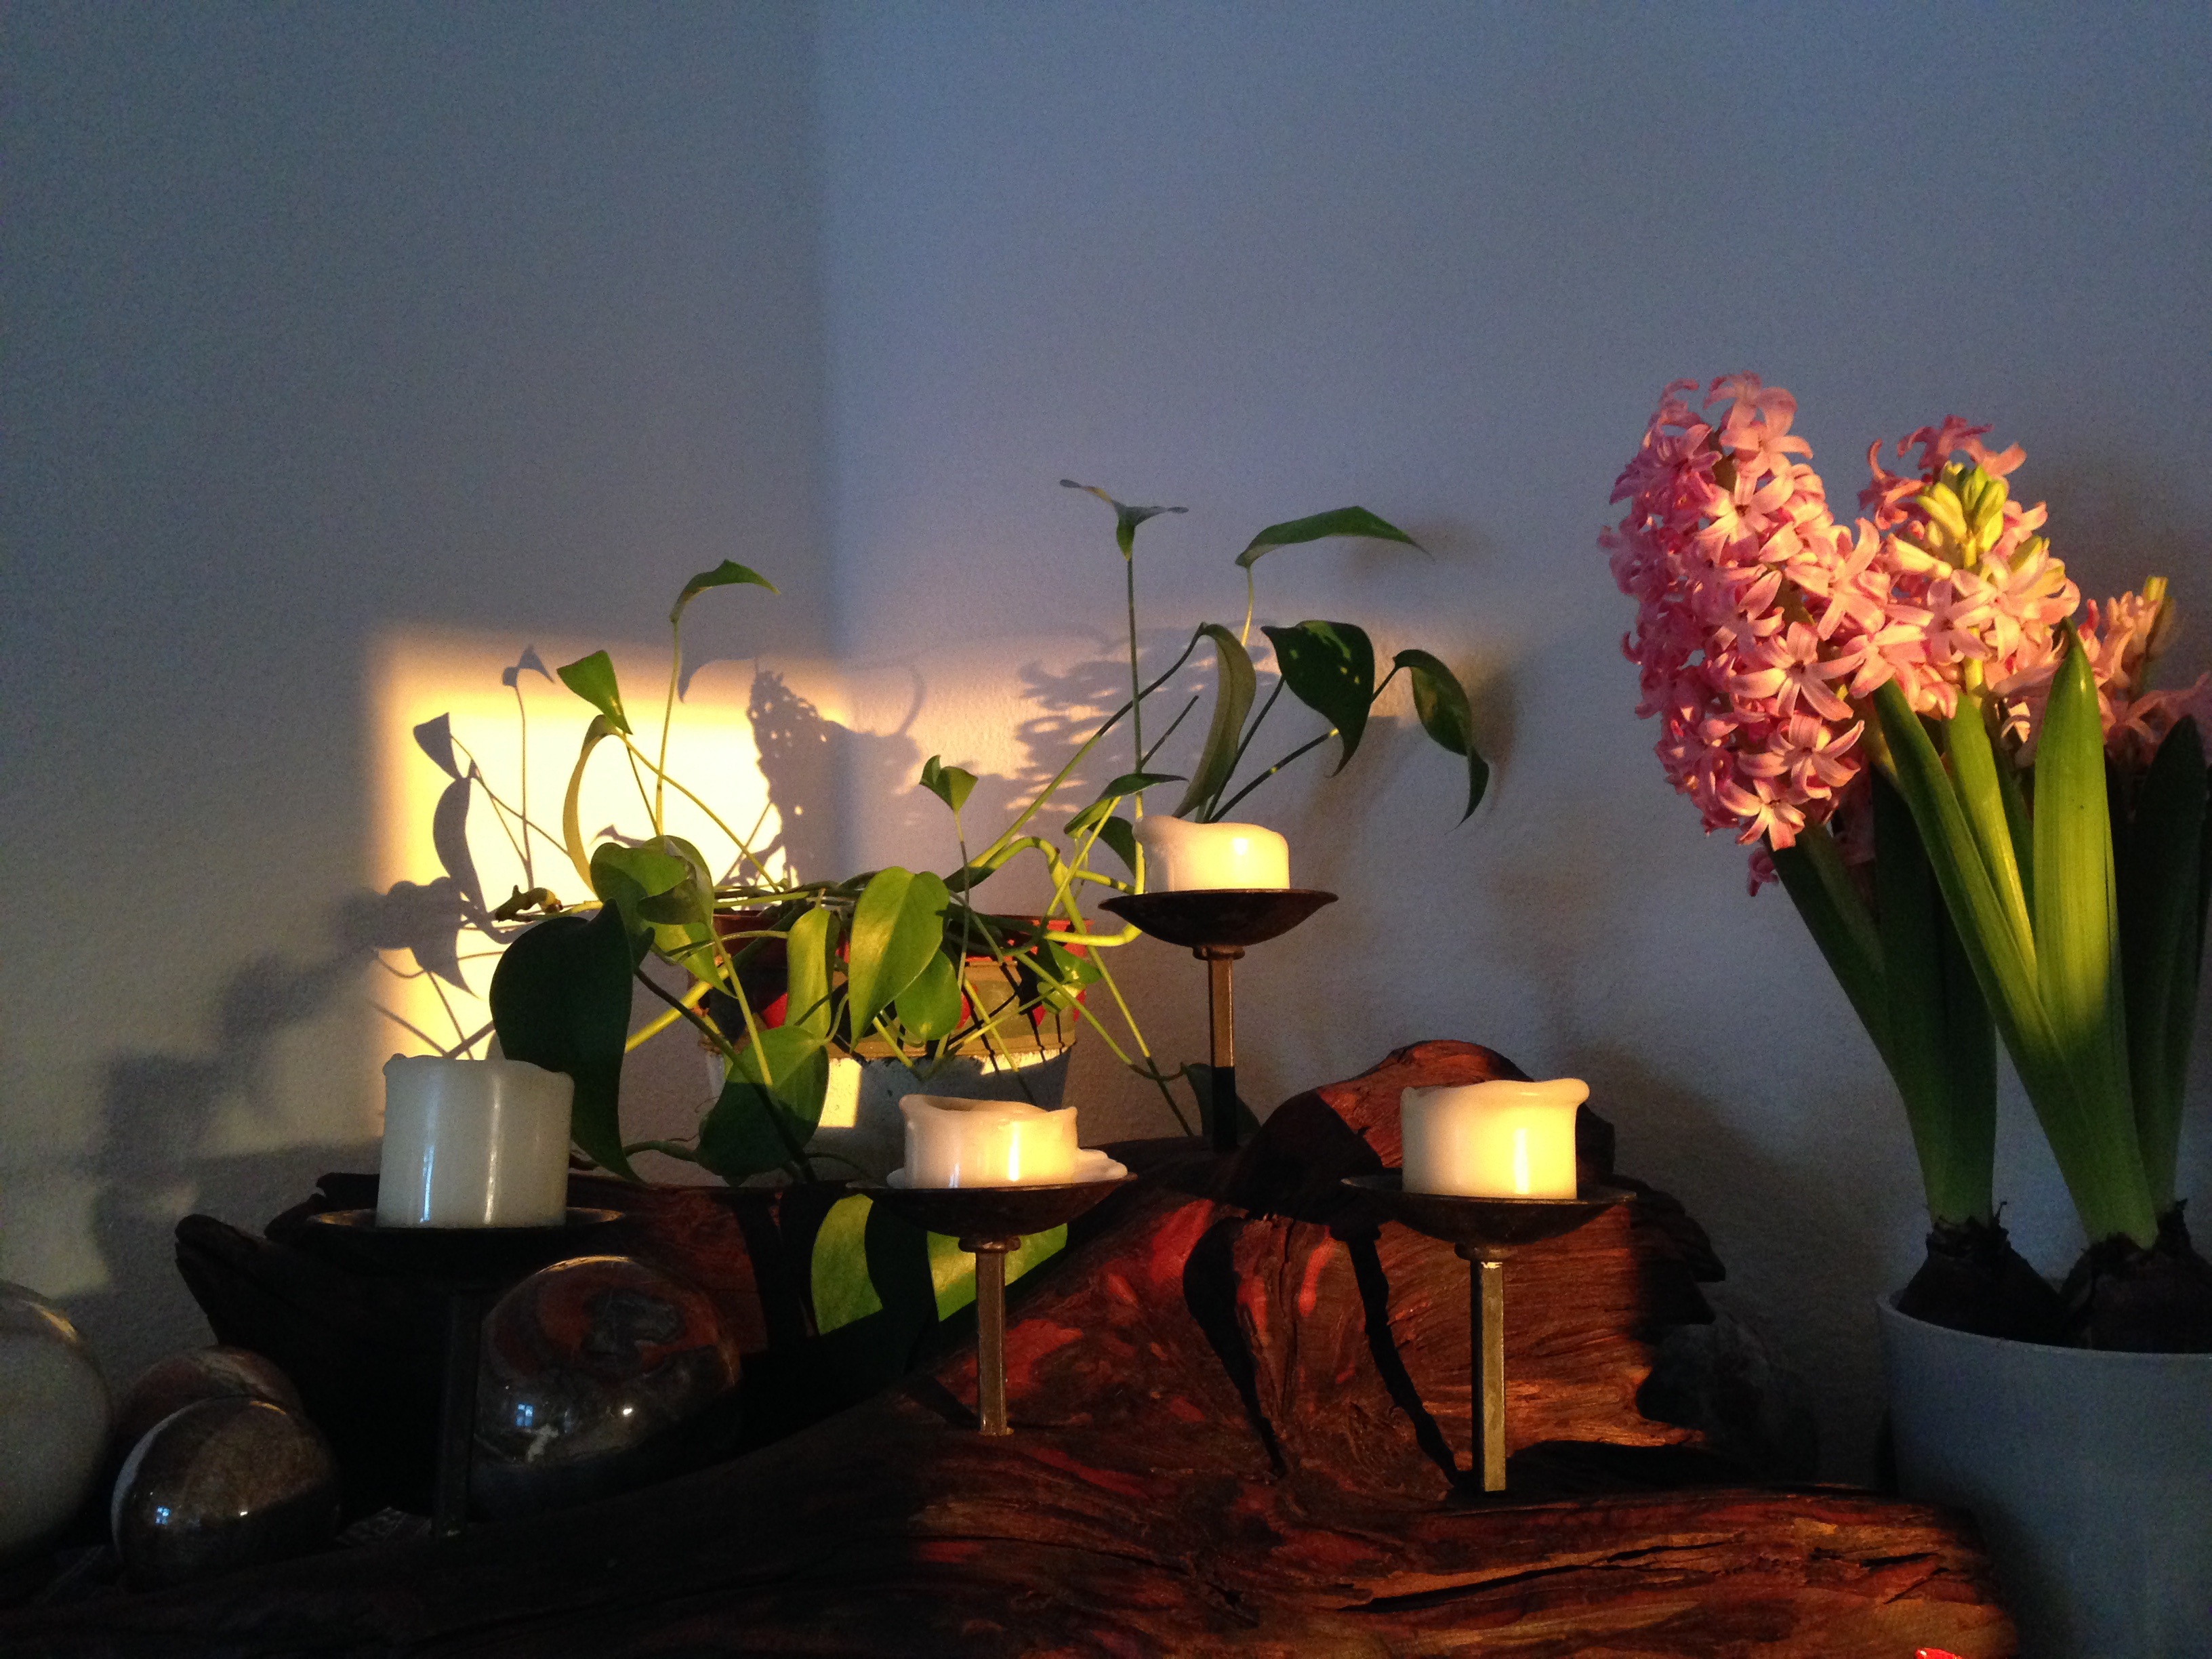
plant, flower, log, color, candle, lighting, flora, still life, painting, candlestick, floristry, hyacinth, sunbeam, light effect, floral design, still life photography, flower arranging, stone ball